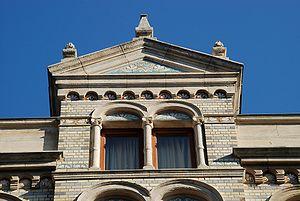
Grande Maison de Blanc, rue du Marché aux Poulets, 32-34 à Bruxelles (Belgique), céramiques de Privat Livemont
La « Grande Maison de Blanc » est un important témoin de l'Art nouveau en Belgique situé aux numéros 32-34 de la rue du Marché aux Poulets à Bruxelles.